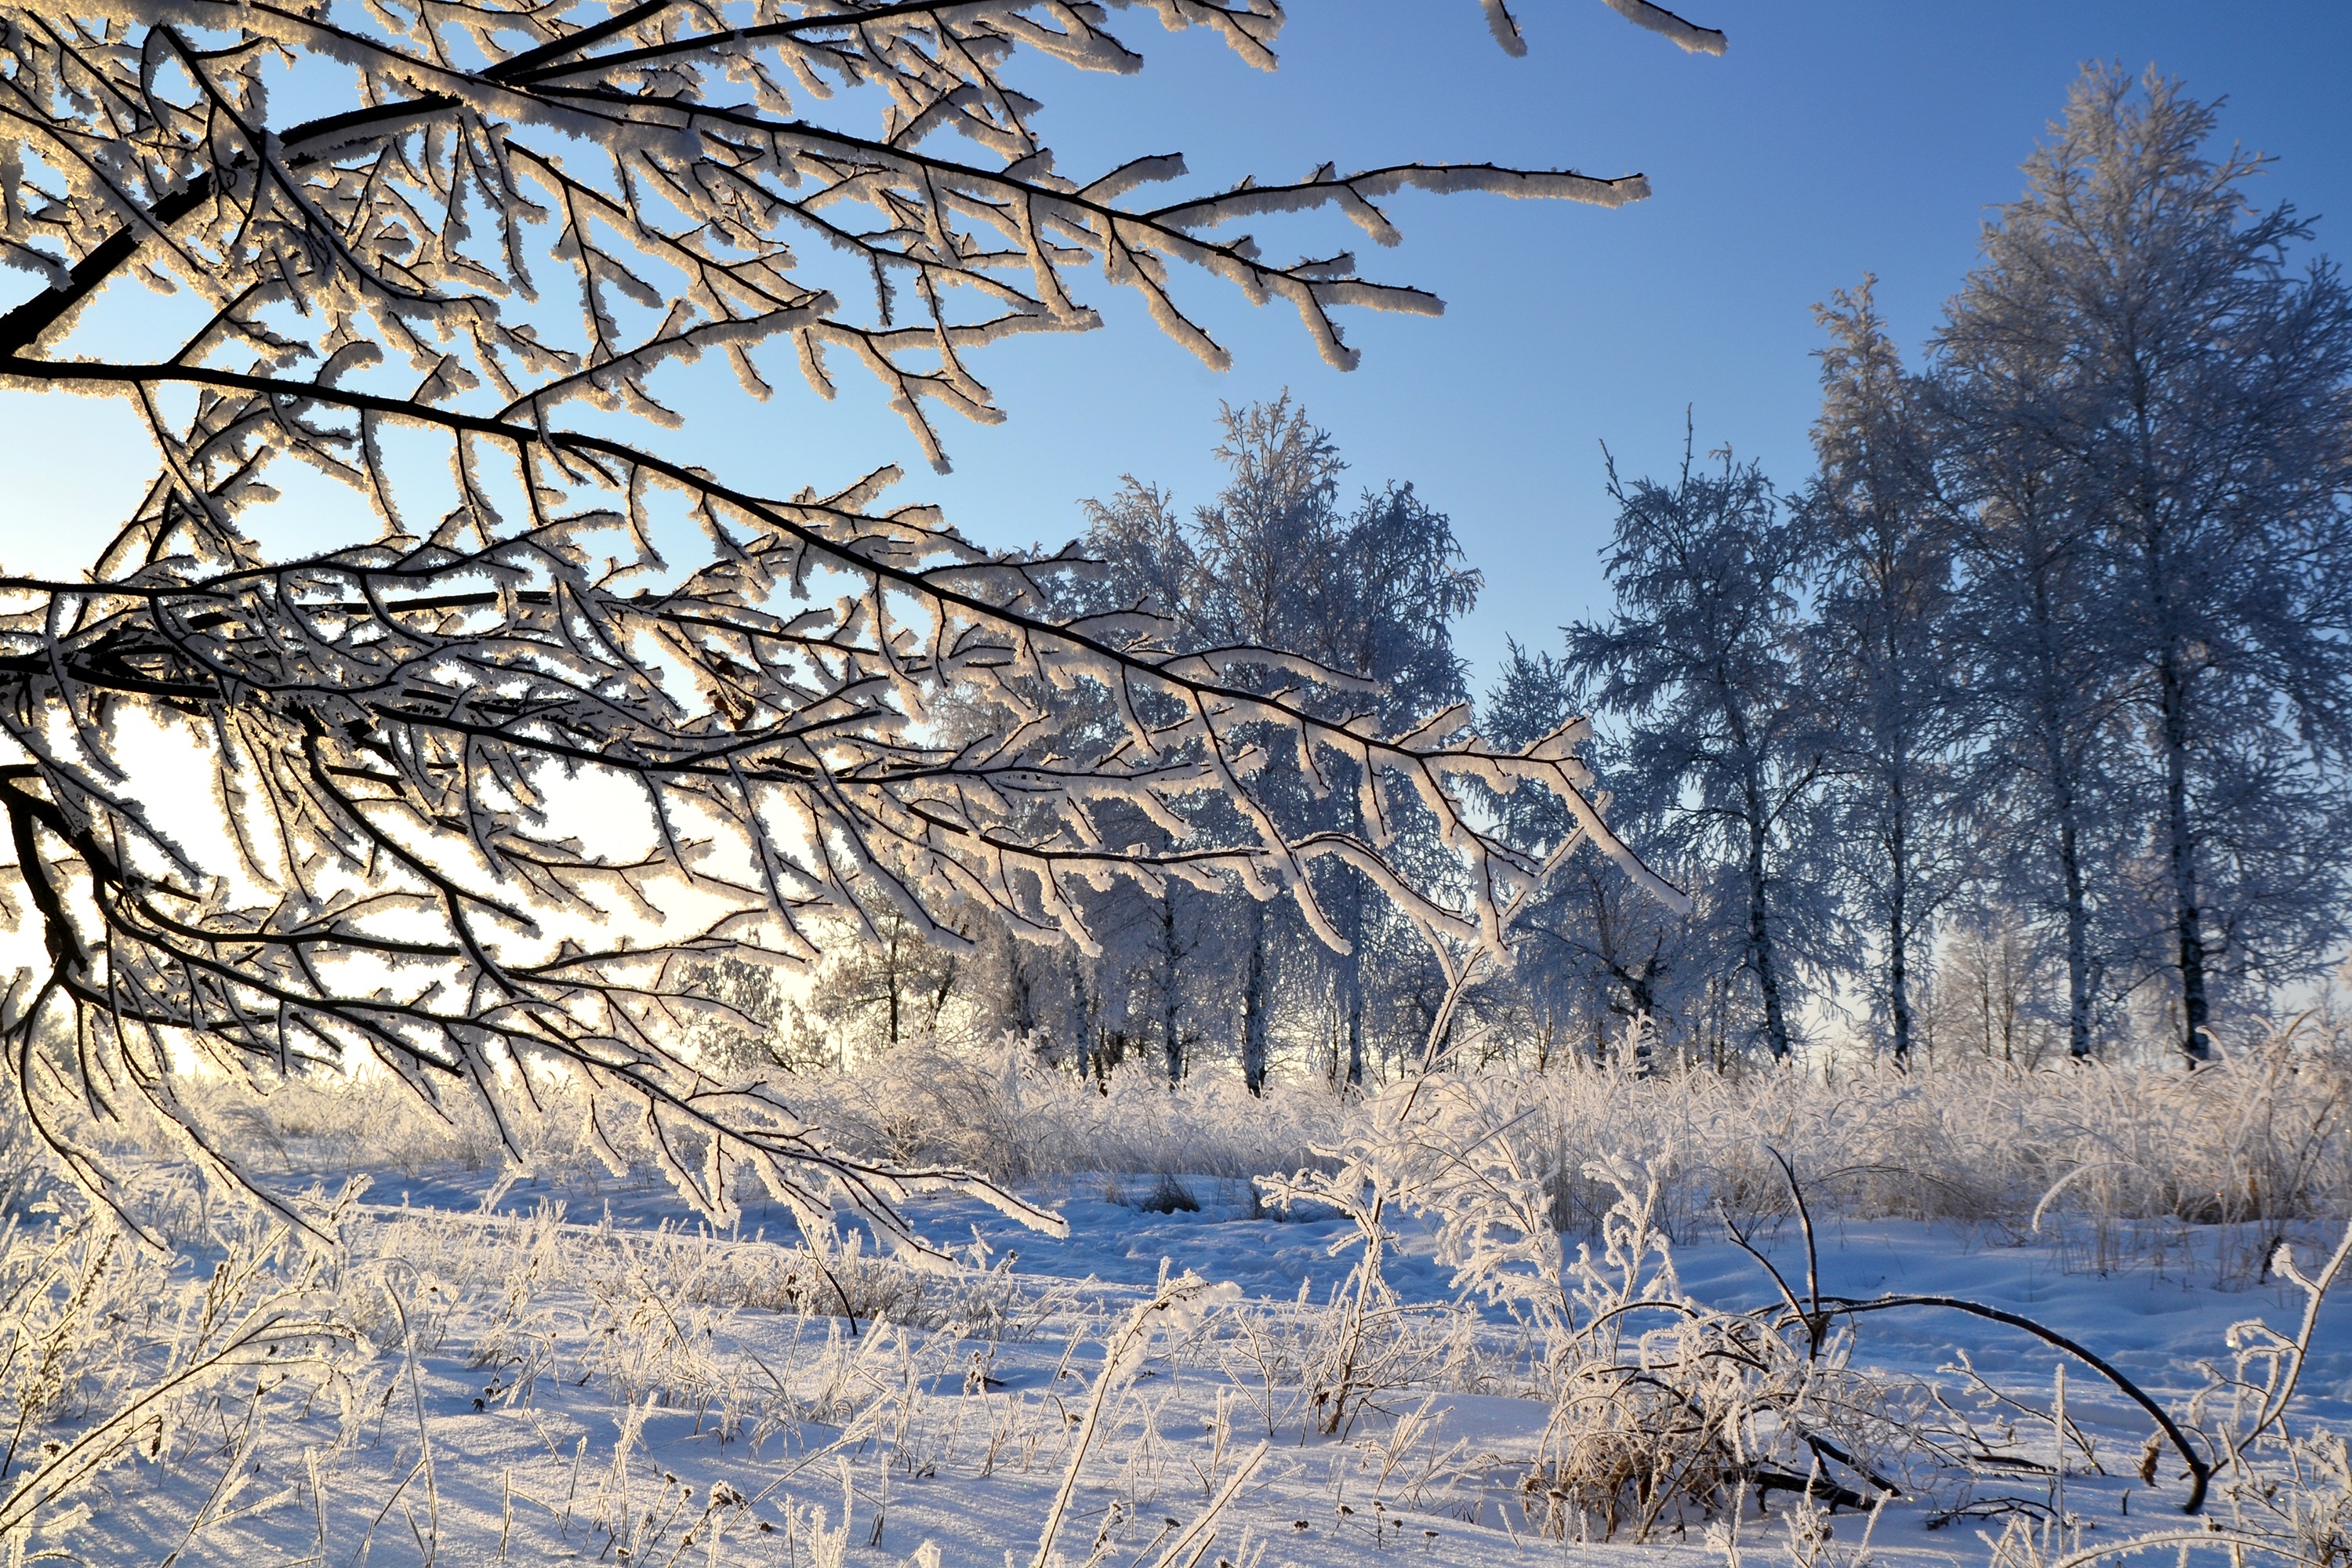
tree, wilderness, branch, snow, winter, plant, flower, frost, ice, autumn, weather, season, woodland, ecosystem, rime, freezing, leann, woody plant